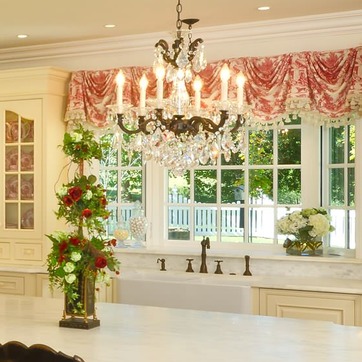
Material: glass